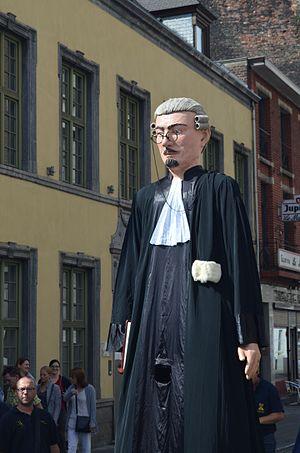
L'Avocat, géant de Papignies (Lessines-Belgique) lors des fêtes organisées pour le 350e anniversaire de la ville de Charleroi.
L'Avocat est un géant de processions et de cortèges inauguré en 2000 et symbolisant la localité de Papignies, en Belgique.